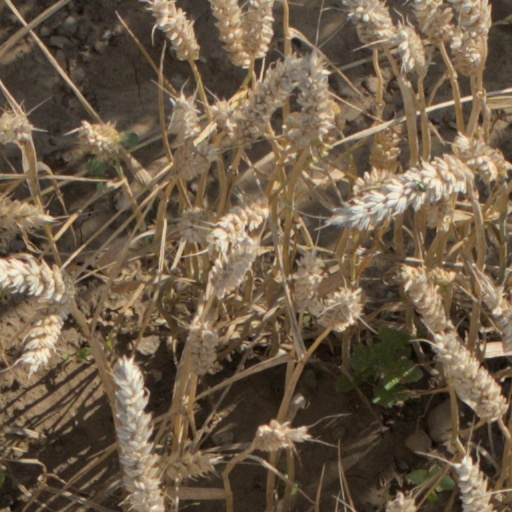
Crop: wheat